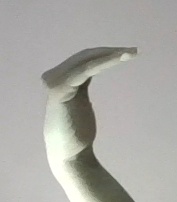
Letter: haa